WLRY

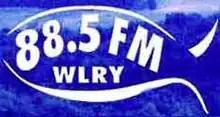
WLRY 88.5 logo

In August 2005, WLRY applied to the FCC to change its licensed broadcast frequency from 88.5 MHz to 88.9 MHz in an effort to improve the coverage area of its signal. The FCC granted the station a new construction permit to authorize this change on February 16, 2006. WLRY received a license to cover these changes on December 14, 2006.